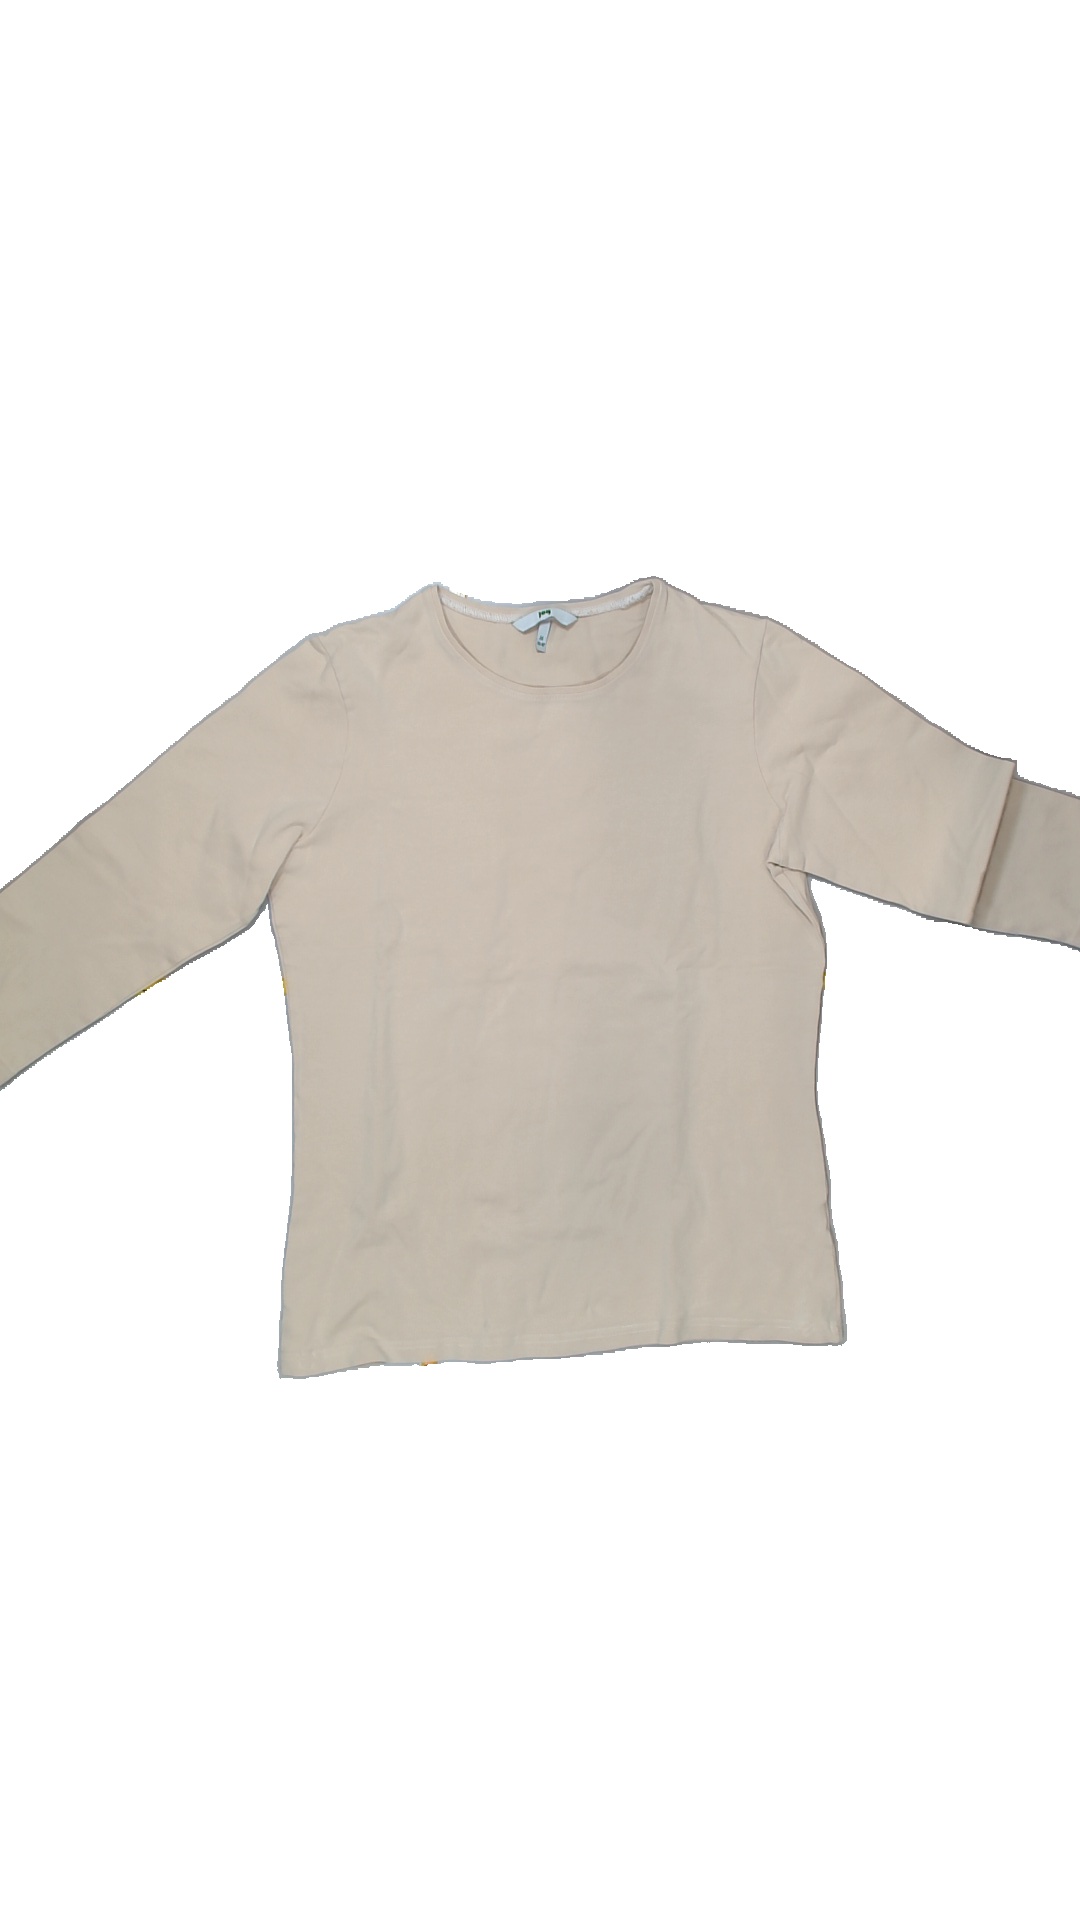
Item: Shirt (Ladies)
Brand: Alice Bizous (joy)
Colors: Beige
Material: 100%cotton
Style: No trend
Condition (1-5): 5
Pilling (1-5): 5
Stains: No
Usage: Reuse
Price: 50-100